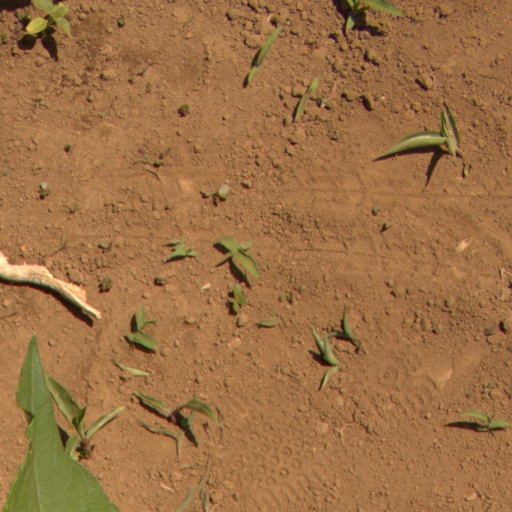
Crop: Jerusalem artichoke